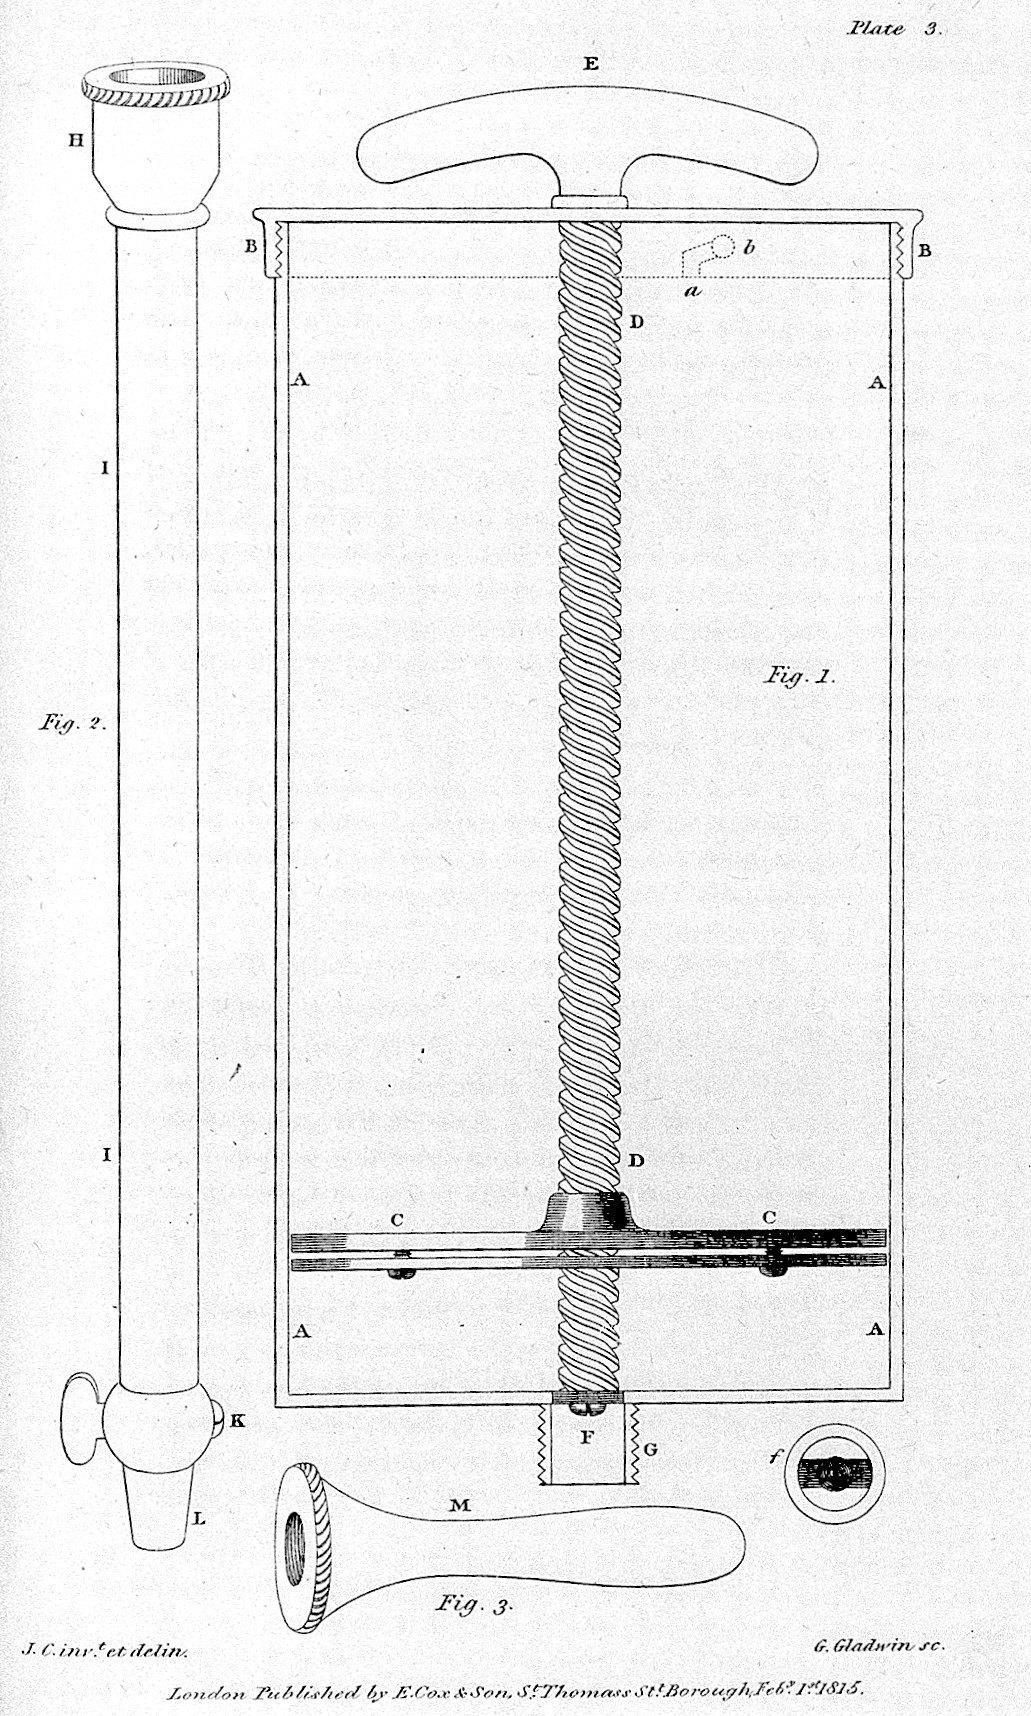
Illustration of apparatus for injecting fluids into intestines in cases of poisoning Rare Books Keywords: poisons, treatment: 1815; James Curry, monochrome black-and-white photograph
Specialty: toxicology
Anatomy: gastrointestinal
Image credit: "Apparatus for injecting fluids into intestines Wellcome L0003185", wikimedia:Medical equipment via Wikimedia Commons, licensed cc-by-4.0. Source: https://upload.wikimedia.org/wikipedia/commons/f/fb/Apparatus_for_injecting_fluids_into_intestines_Wellcome_L0003185.jpg